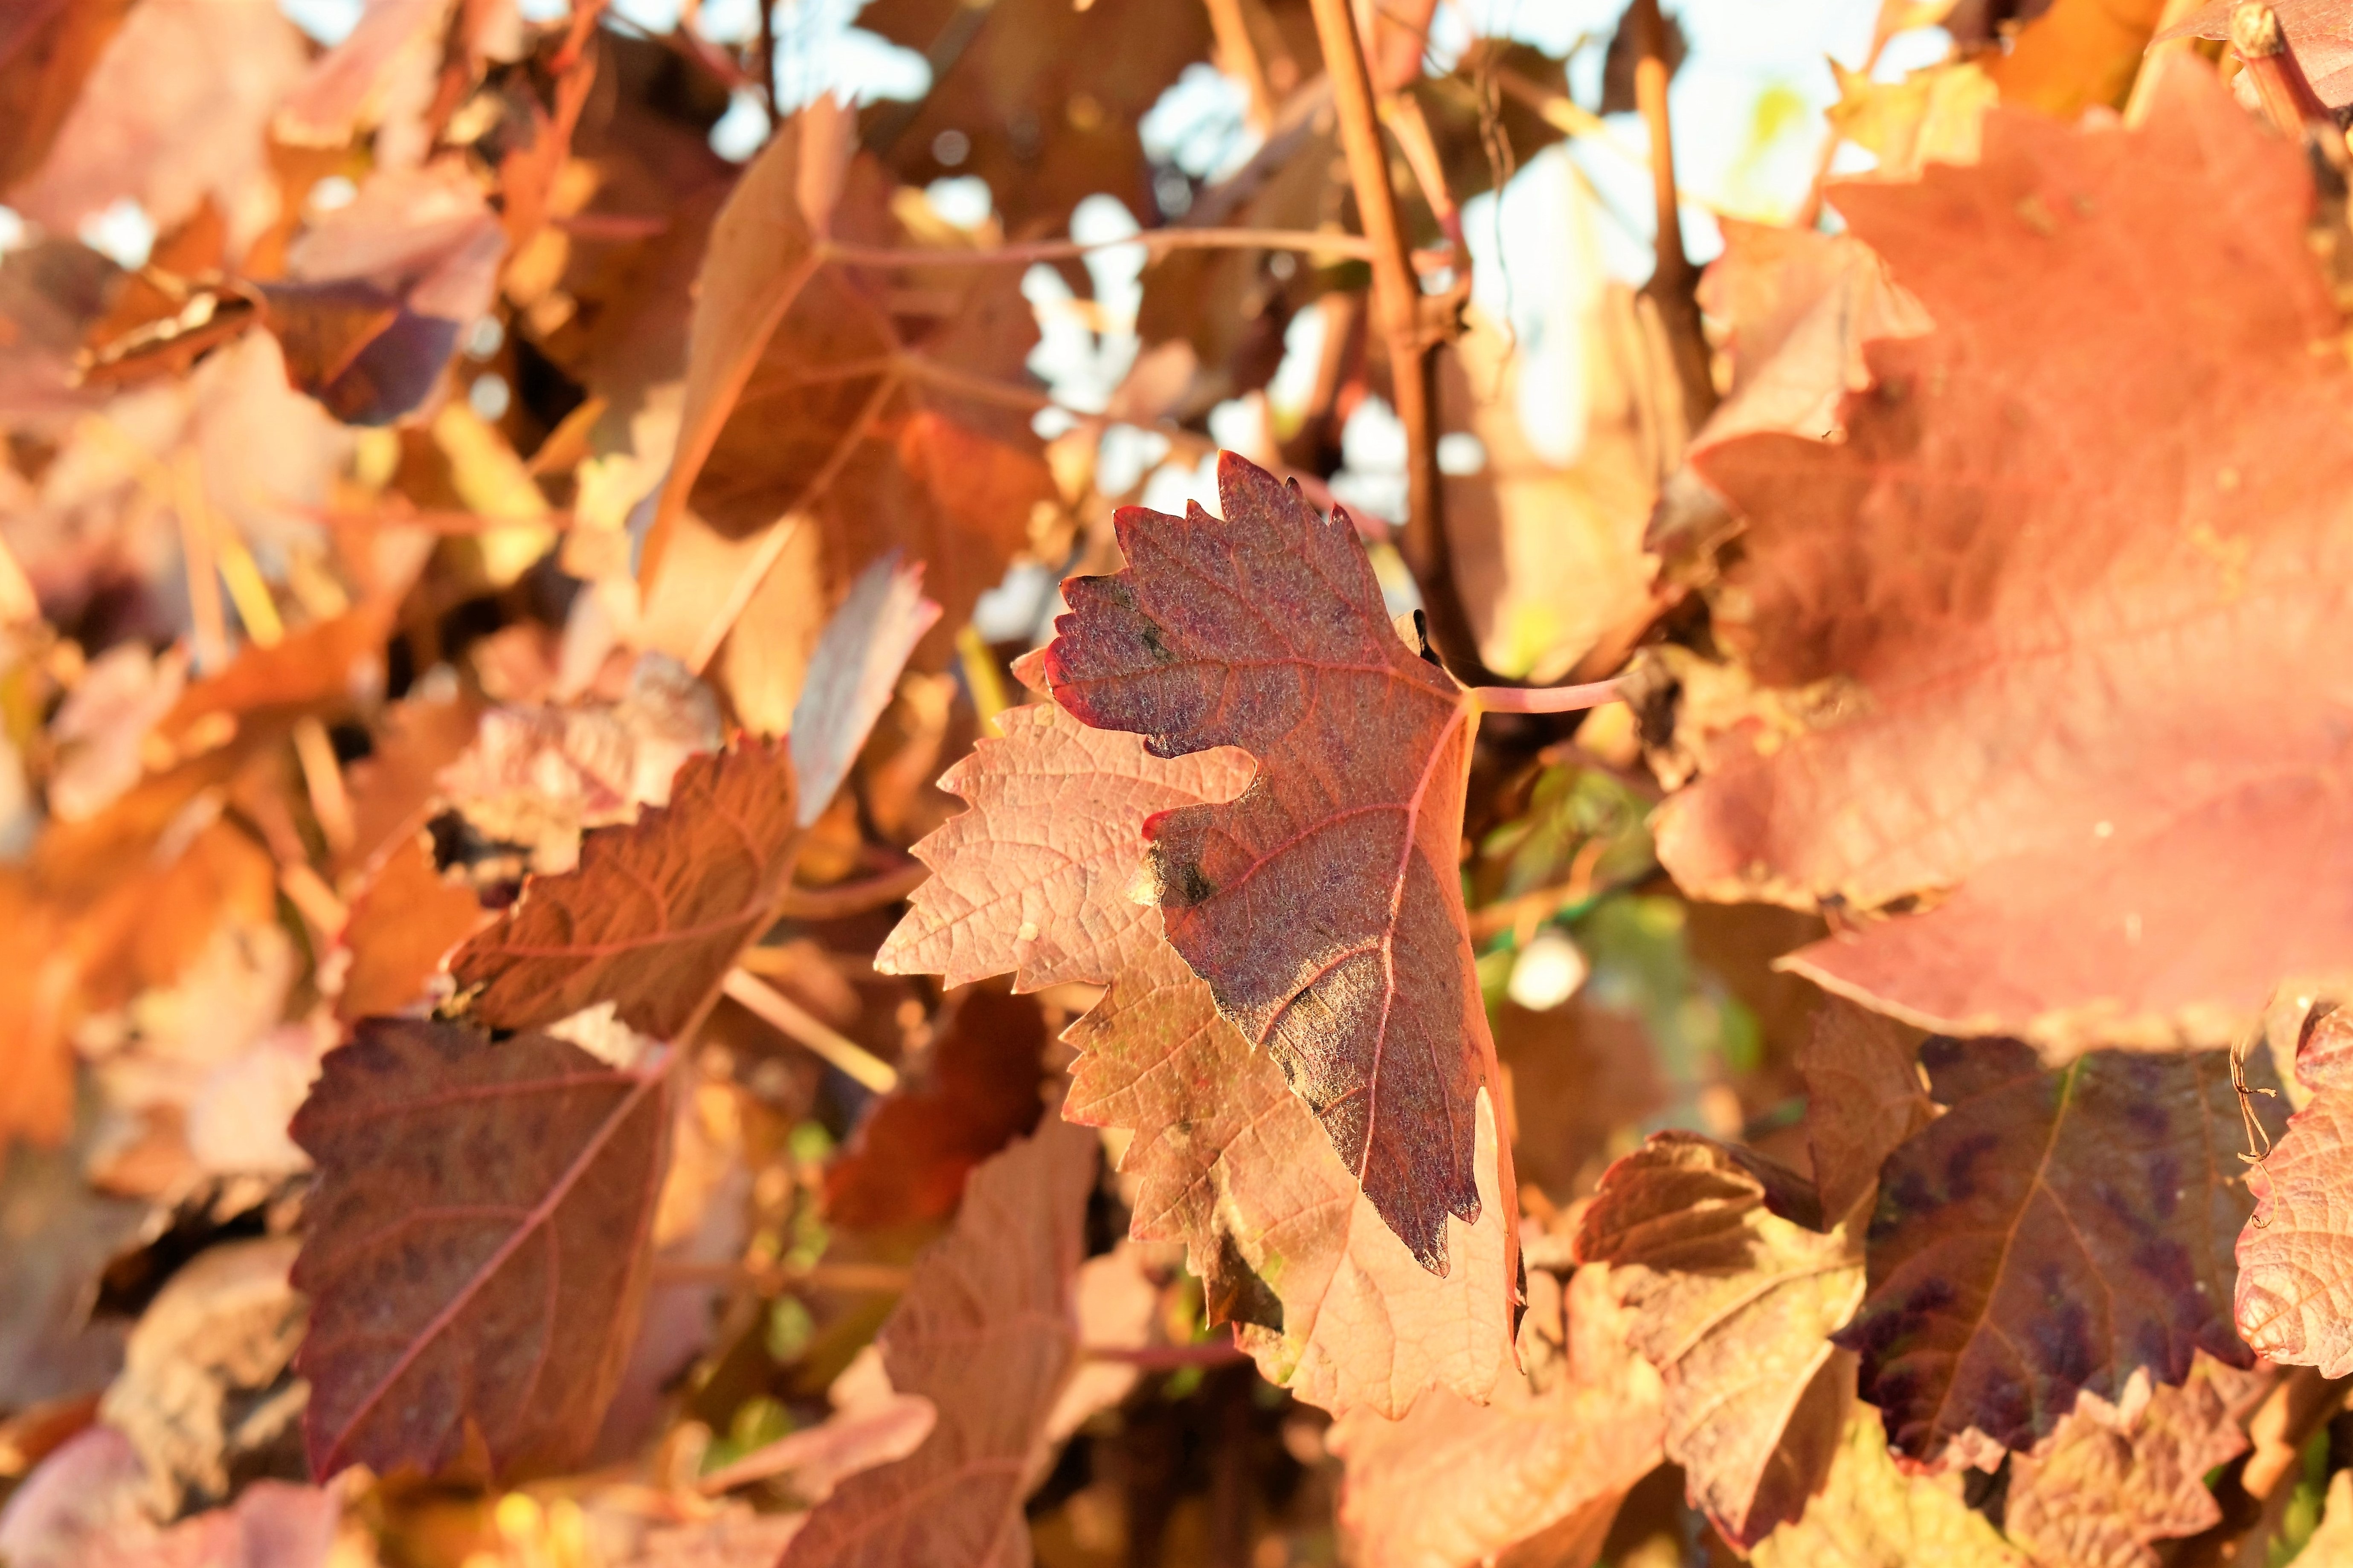
tree, nature, branch, plant, vine, vineyard, wine, leaf, red, autumn, season, maple leaf, grapevine, leaves, deciduous, autumn colours, winegrowing, rebstock, flowering plant, woody plant, land plant